Rudolf Stammler

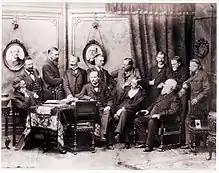
Spirituskreis 1902: Standing, left to right: Georg Wissowa, Eduard Meyer, Alois Riehl, Johannes Conrad, Carl Robert, Rudolf Stammler, Emil Kautzsch, Max Reischle. Sitting, left to right: Erich Haupt, Edgar Loening, Friedrich Loofs, Wilhelm Dittenberger

Stammler was impressed by the achievement of the great classical jurists in making the law an "ars boni et aequi" – a science of what is good and just.